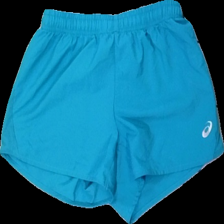
View: front
Type: Shorts
Category: Ladies
Brand: Not in the list
Brand text on label: Asics
Colors: Turquoise
Material: 100% polyester
Cut: Regular
Size: S
Season: All
Price range: <50
Recommended usage: Reuse